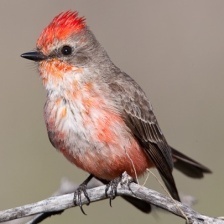
Species: VERMILION FLYCATHER
Scientific name: PYROCEPHALUS OBSCURUS